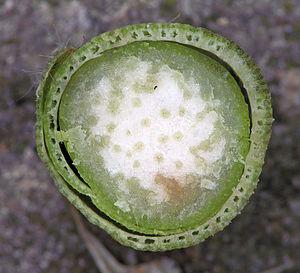
Les Poaceae, ou graminées, sont une famille de plantes monocotylédones de l'ordre des Poales, qui comprend environ 12 000 espèces groupées en 780 genres, à répartition cosmopolite. C'est, par le nombre d'espèces, la cinquième famille de plantes à fleurs, après les Asteraceae, Orchidaceae, Fabaceae et Rubiaceae.